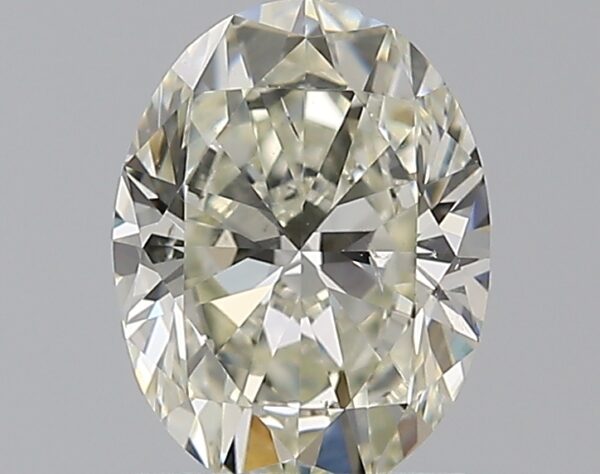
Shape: oval
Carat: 1
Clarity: SI1
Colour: K
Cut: VG
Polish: EX
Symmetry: GD
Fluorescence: F
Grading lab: GIA
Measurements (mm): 7.46 x 5.61 x 3.52